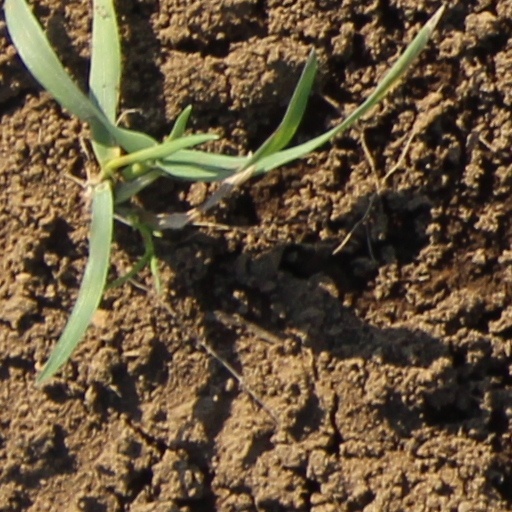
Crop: wheat